Avelan Apartments

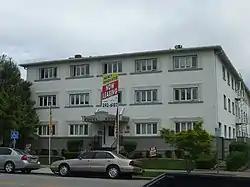
The building in 2009

Avelan Apartments is a historic three-story building in Ogden, Utah. It was built in 1921 for investor William J. Stephens, and named for one of his sons.